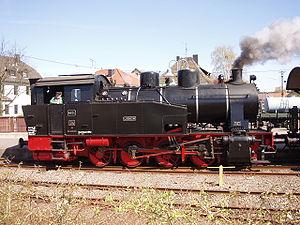
"La Henschel D 600 est une locomotive à vapeur tender industrielle construite par Henschel & Sohn à Cassel. La désignation ""D 600"" indique qu'il s'agit d'une locomotive de l'agencement de roue ""D"", soient 4 essieux moteurs couplés et une puissance d'environ 600 CV et d'une vitesse maximum de 40 km/h. Le D 600 est un développement ultérieur du type ""Essen"" de la fin des années 1930.